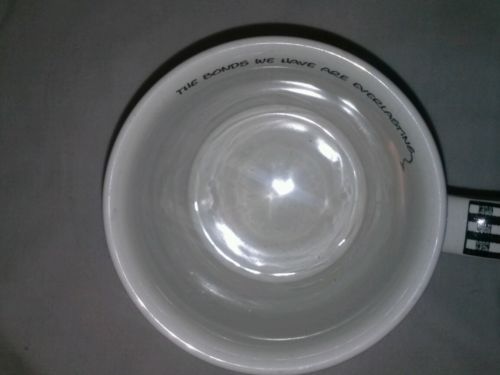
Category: mug